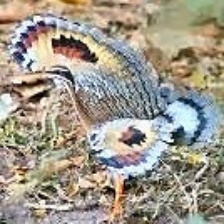
Species: SUNBITTERN
Scientific name:  EURYPYGA HELIAS